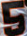
Number: 5